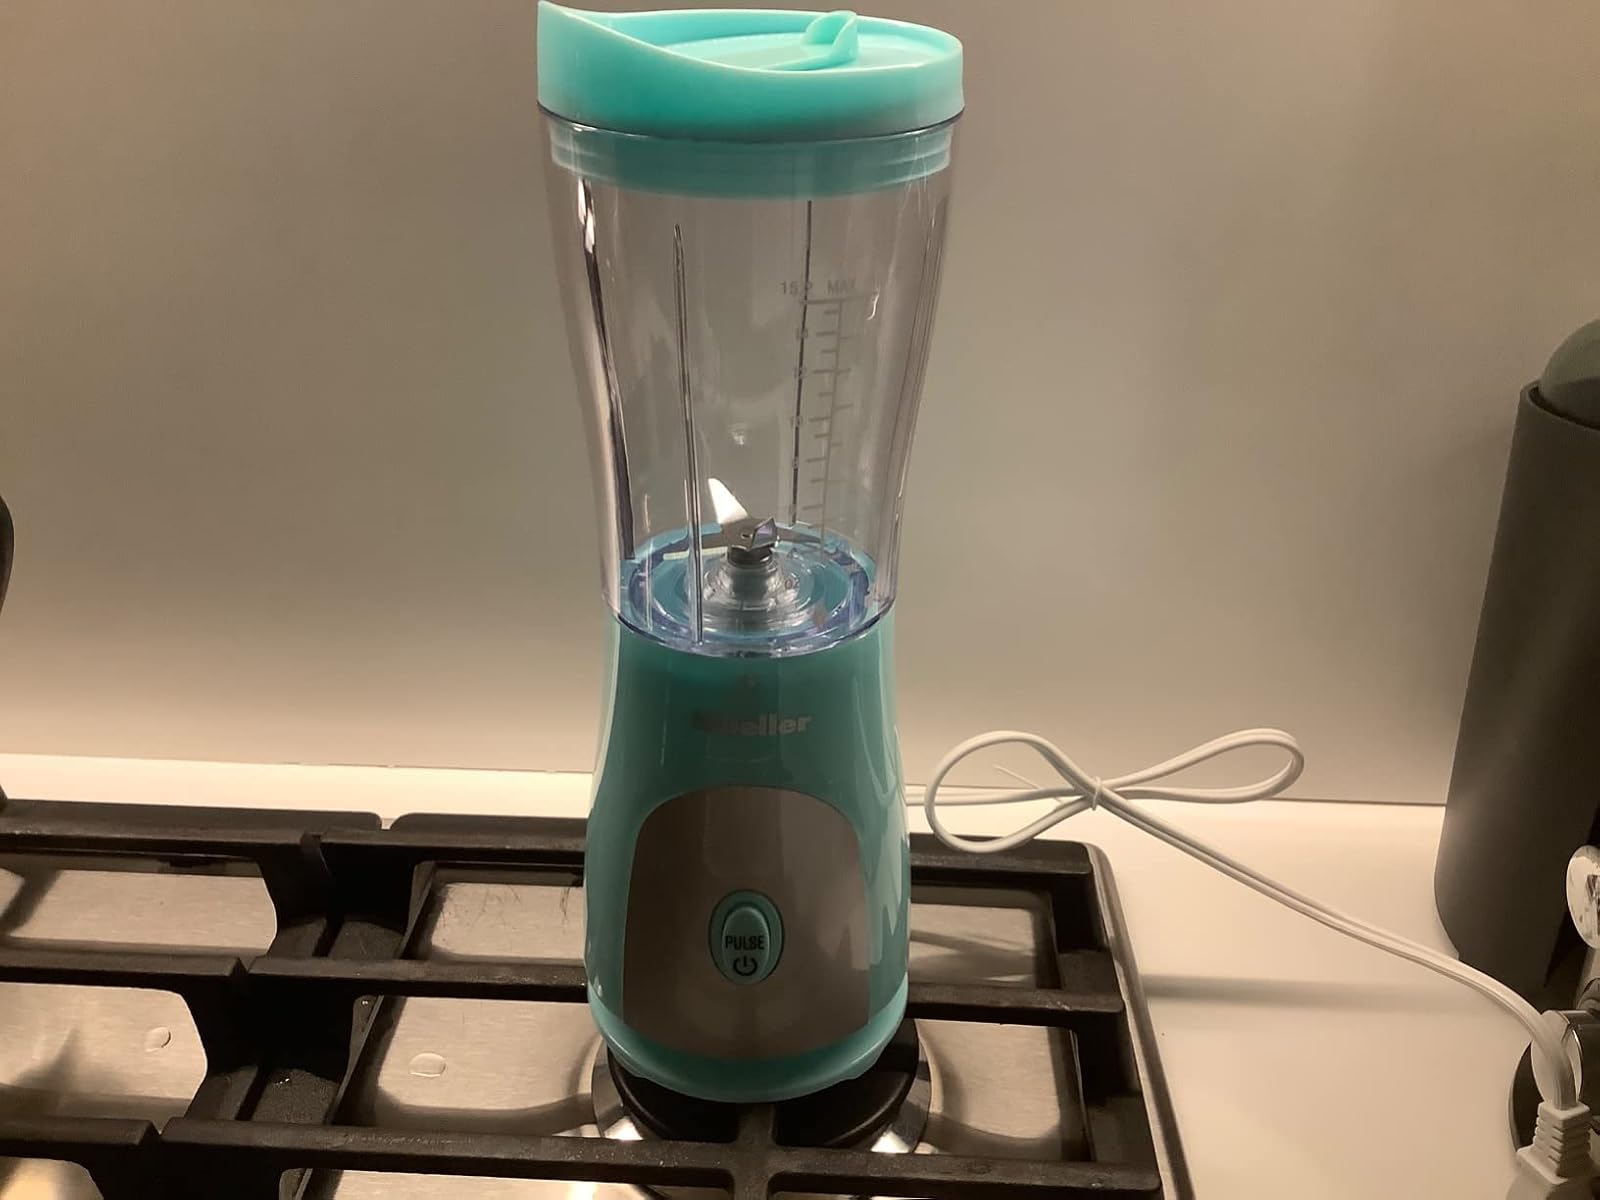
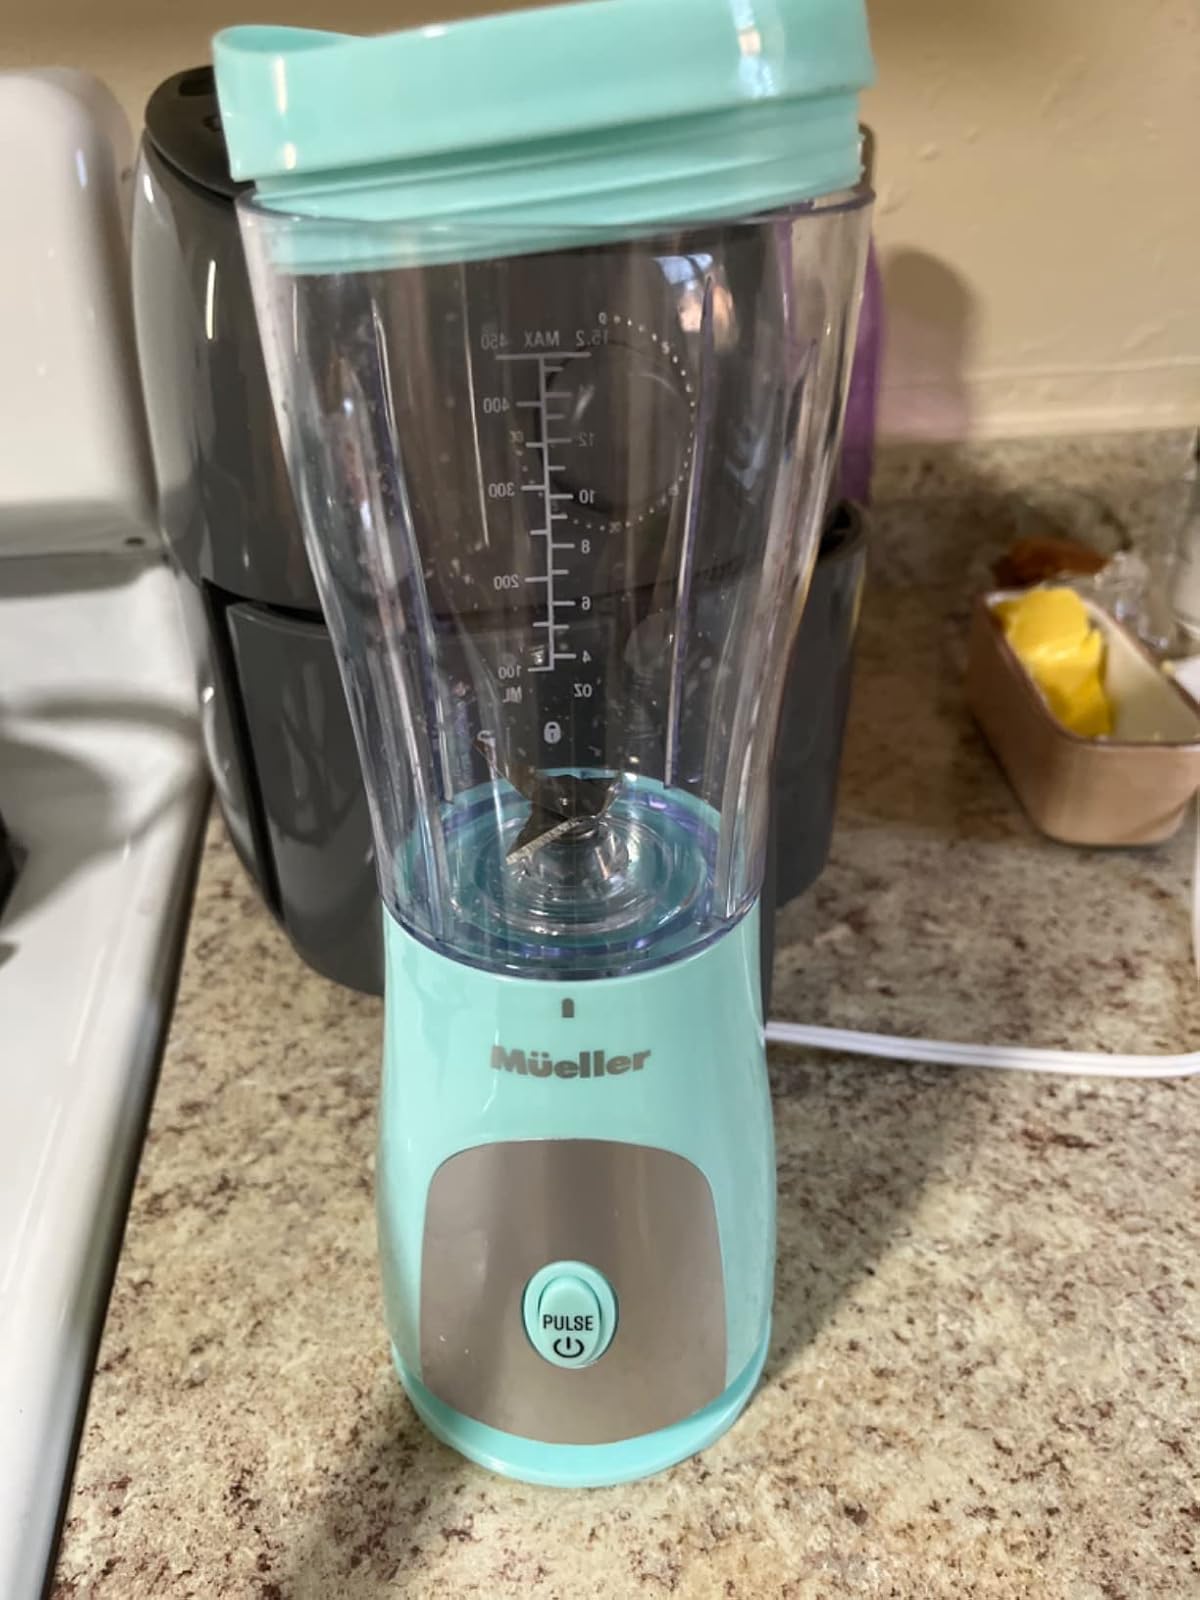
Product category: items_blender
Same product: yes